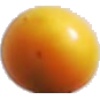
Label: cherry_wax_yellow